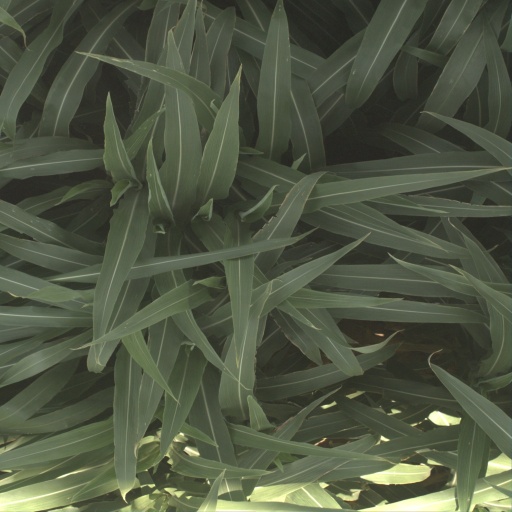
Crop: sorghum